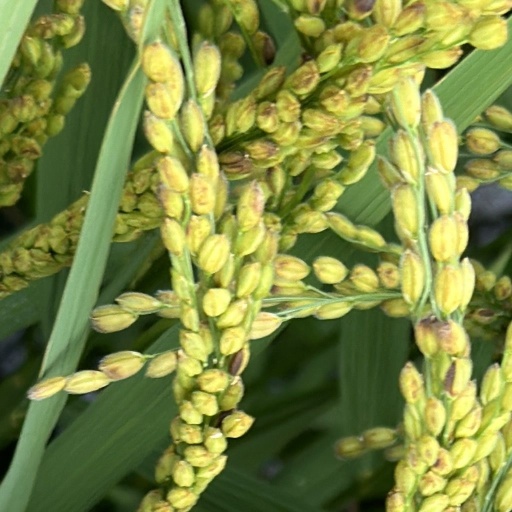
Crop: rice